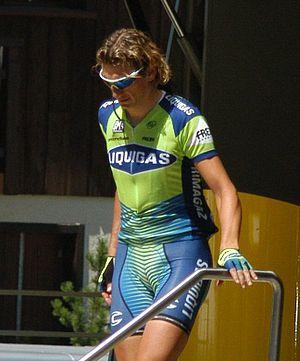
Filippo Pozzato surnommé Pippo Pozzato est un coureur cycliste professionnel italien. Professionnel de 2000 à 2018, il a notamment remporté la classique Milan-San Remo en 2006. Il a également gagné la HEW Cyclassics 2005, Tirreno-Adriatico 2003, deux étapes du Tour de France, une étape du Tour d'Italie et a été champion d'Italie sur route en 2009.